Boston Massacre

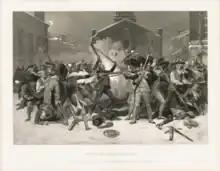
An 1868 print by Alonzo Chappel showing a more chaotic scene than most earlier representations

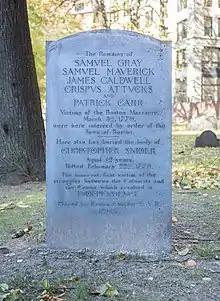
A grave marker for the Granary Burying Ground in Boston, where those killed in the Boston Massacre were buried

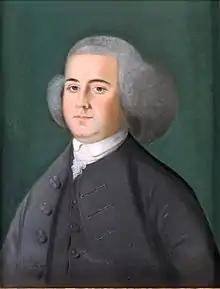
John Adams, who would later become the 2nd President of the United States, defended the soldiers, six of whom were acquitted.

On the evening of March 5, Private Hugh White stood on guard duty outside the Boston Custom House on King Street (today known as State Street). A wigmaker's apprentice, approximately 13 years old, named Edward Garrick called out to Captain-Lieutenant John Goldfinch, accusing him of refusing to pay a bill due to Garrick's master. Goldfinch had settled the account the previous day, and ignored the insult. Private White called out to Garrick that he should be more respectful of the officer, and the two exchanged insults. Garrick then started poking Goldfinch in the chest with his finger; White left his post, challenged the boy, and struck him on the side of the head with his musket. Garrick cried out in pain, and his companion Bartholomew Broaders began to argue with White, which attracted a larger crowd. Henry Knox was a 19-year old bookseller who later served as a general in the revolution; he came upon the scene and warned White that, "if he fired, he must die for it."